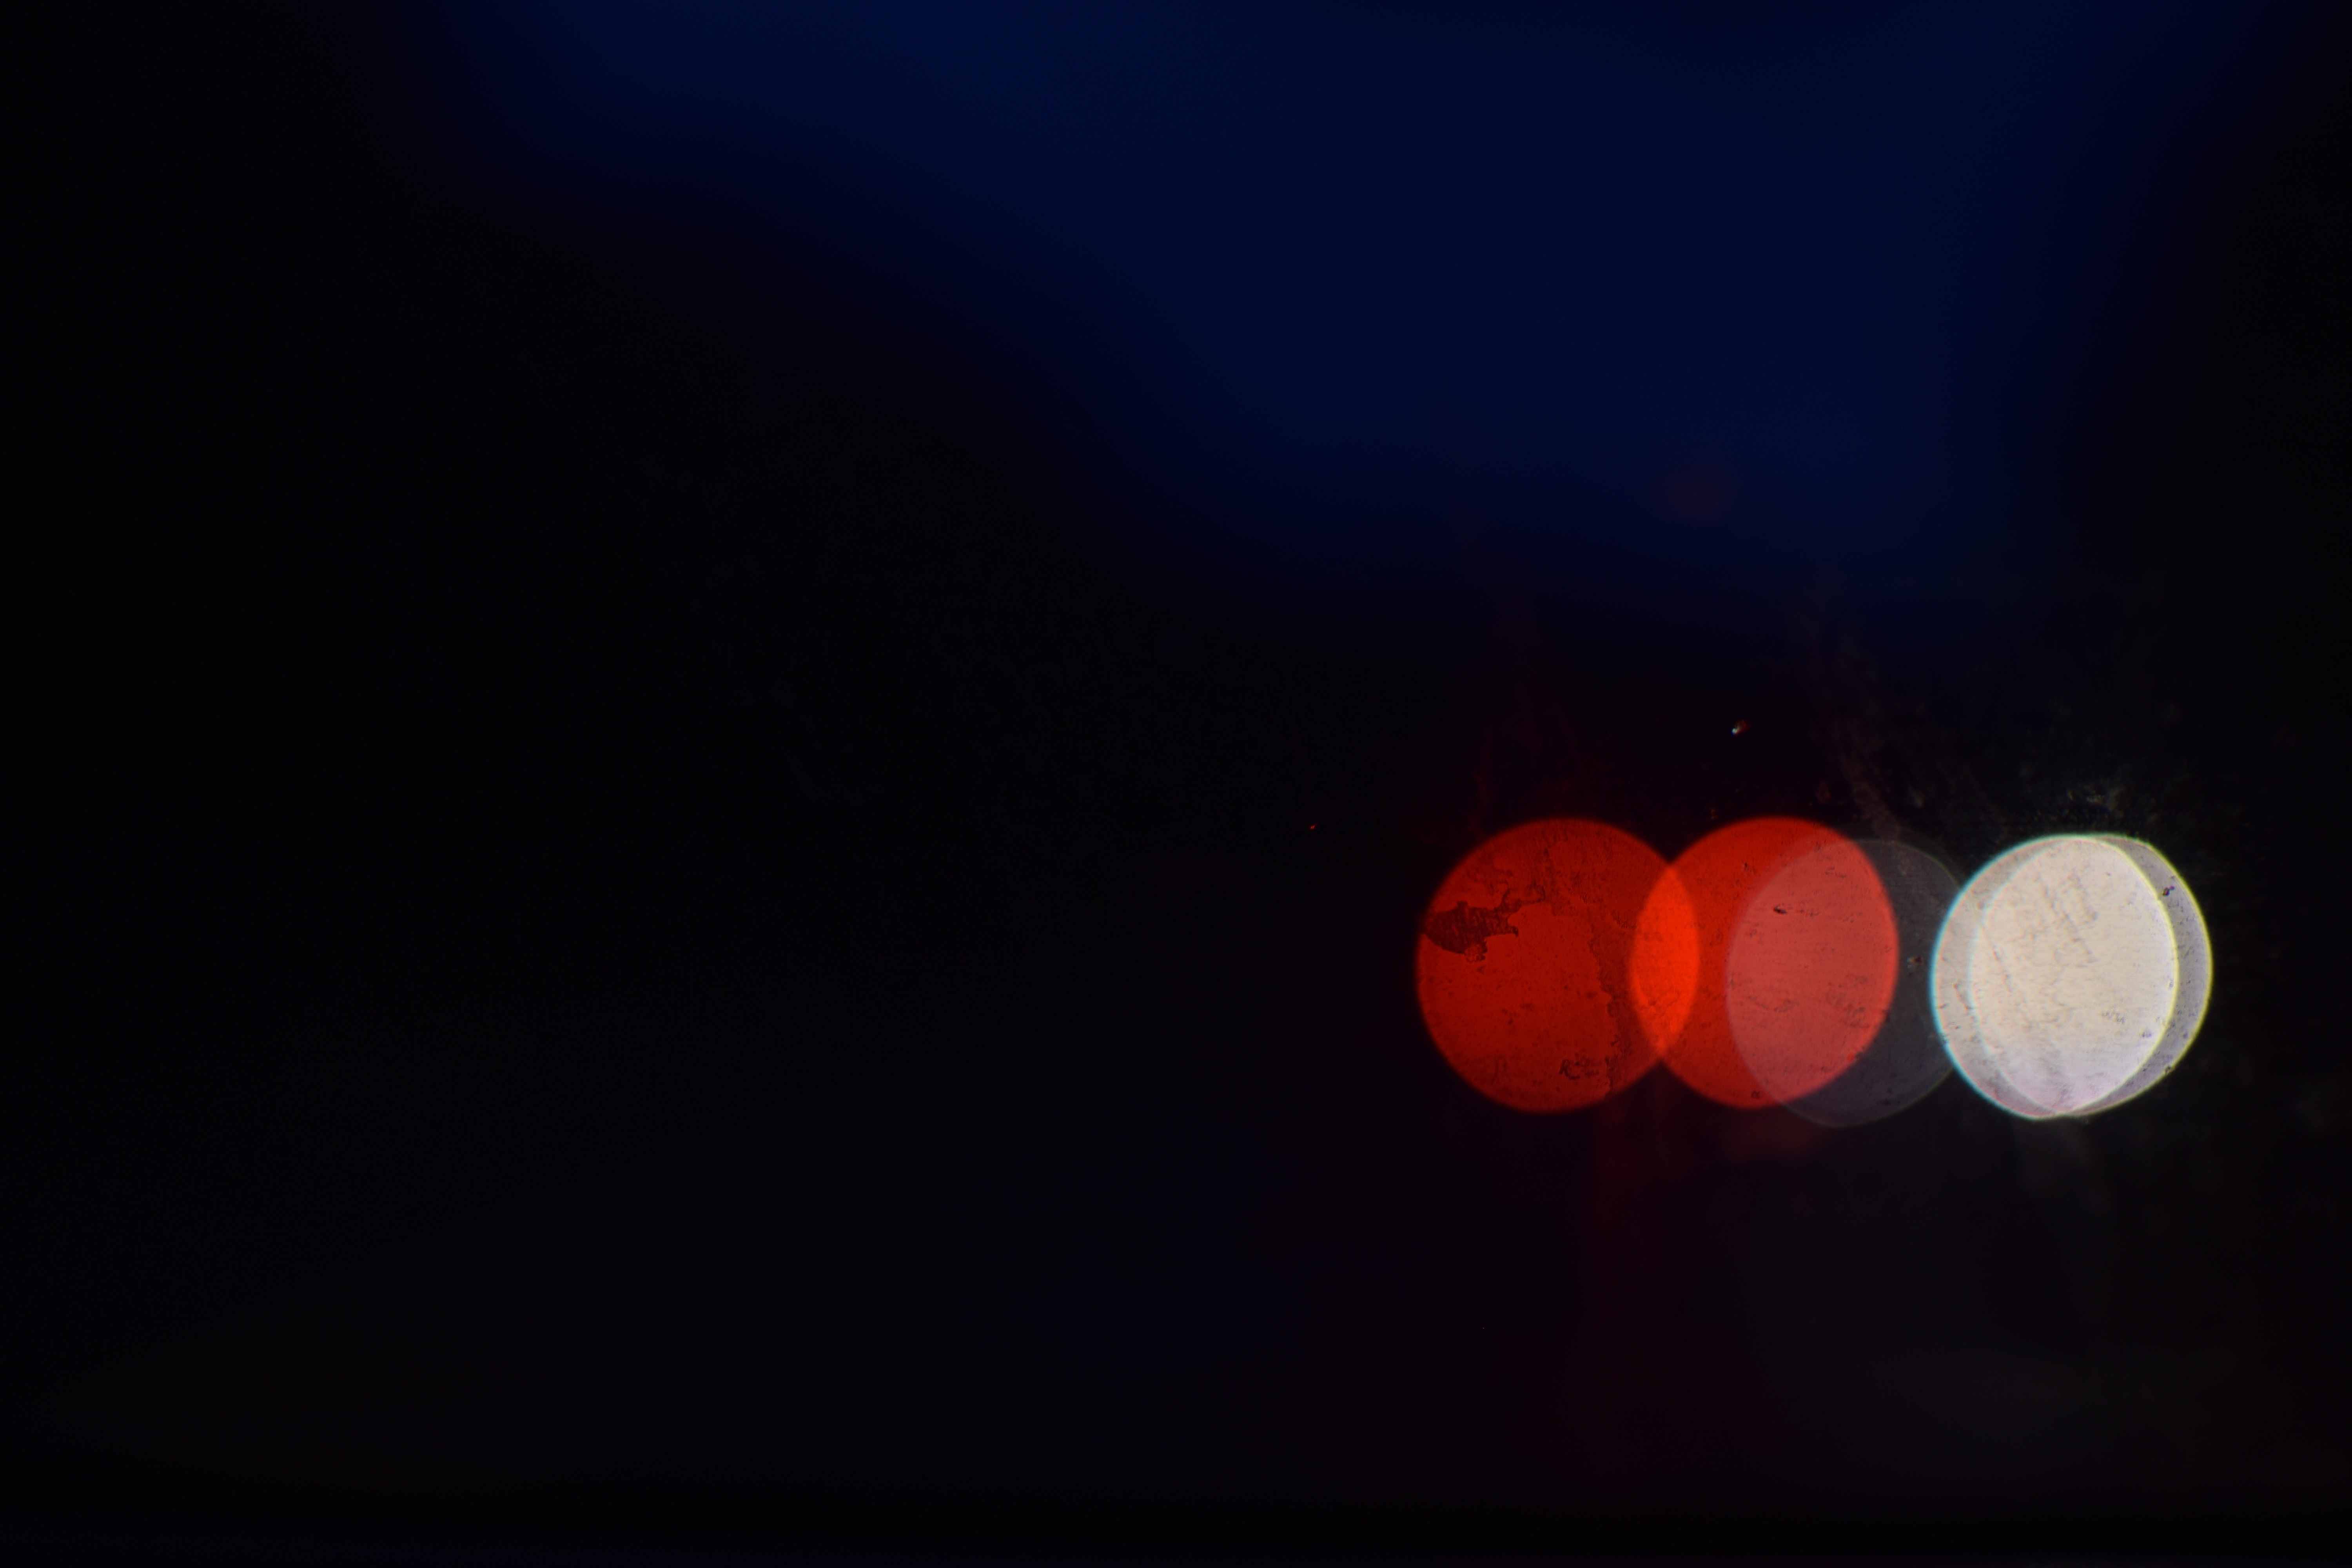
light, sky, night, red, color, darkness, circle, lens flare, astronomical object, atmosphere of earth, computer wallpaper